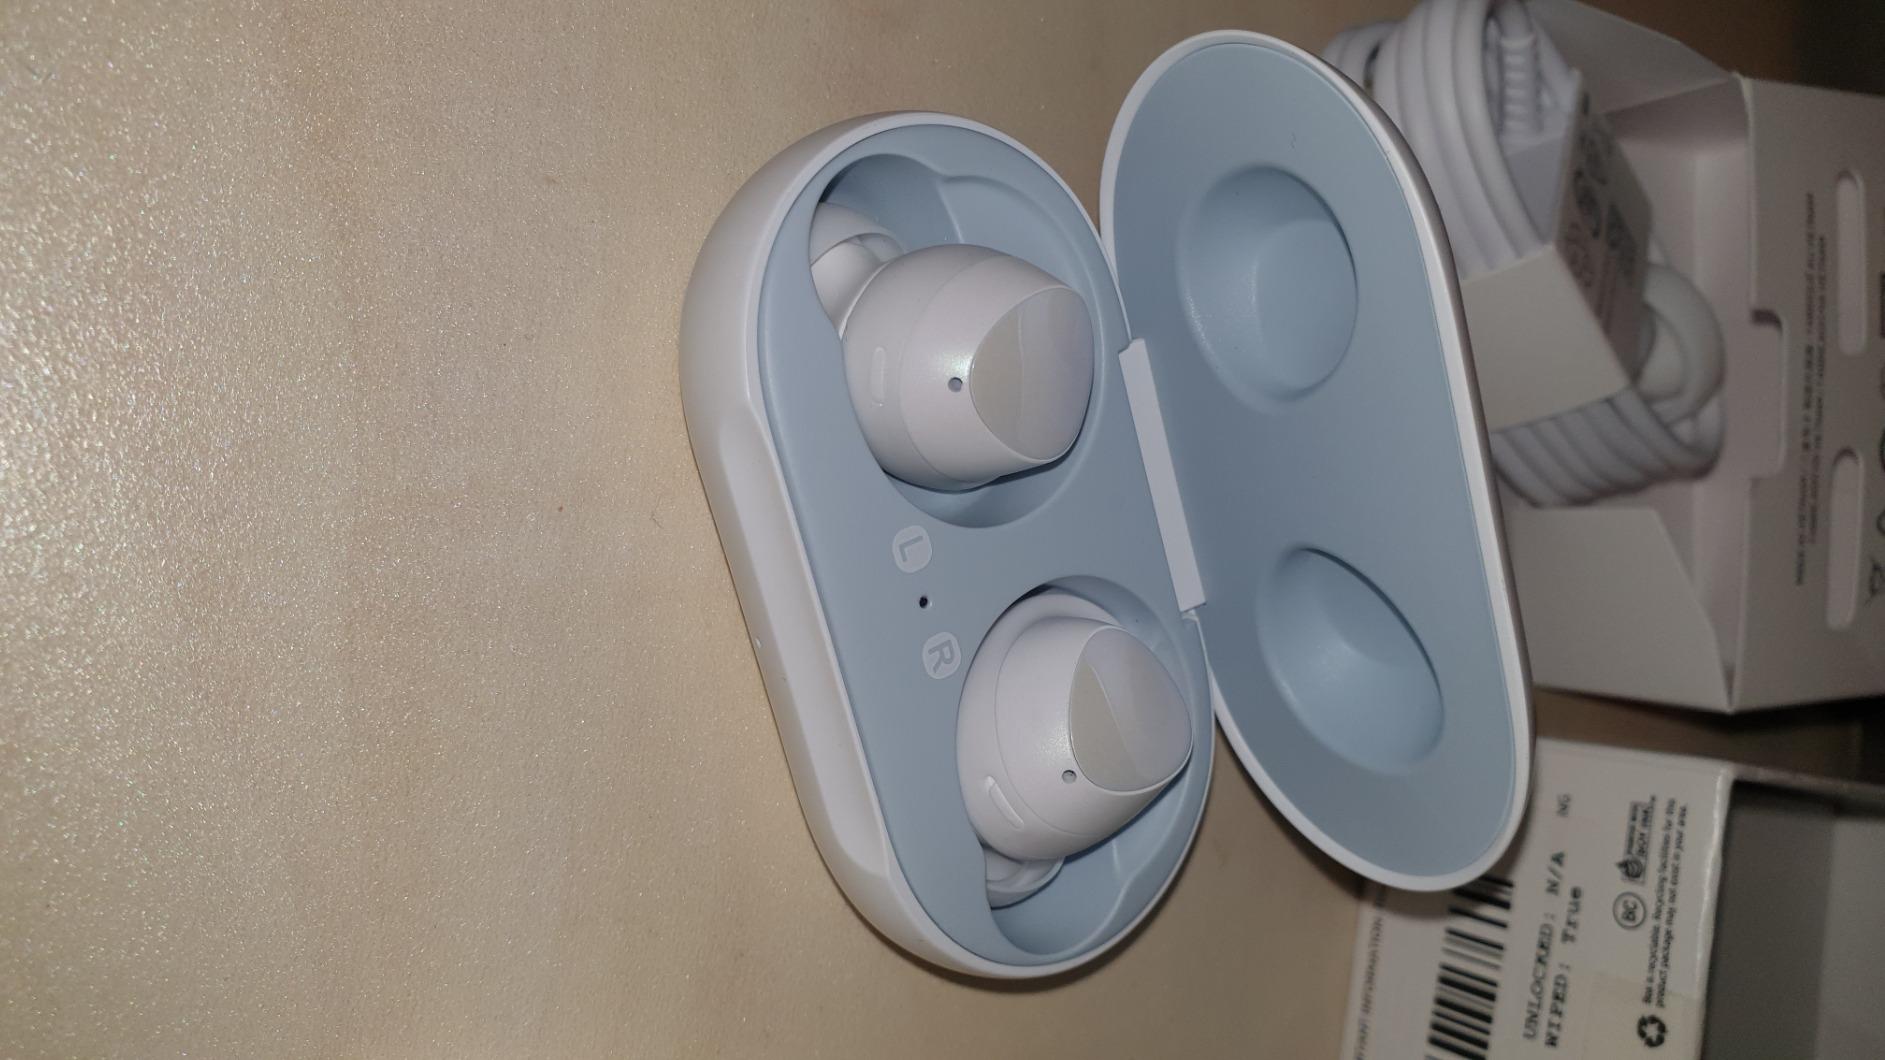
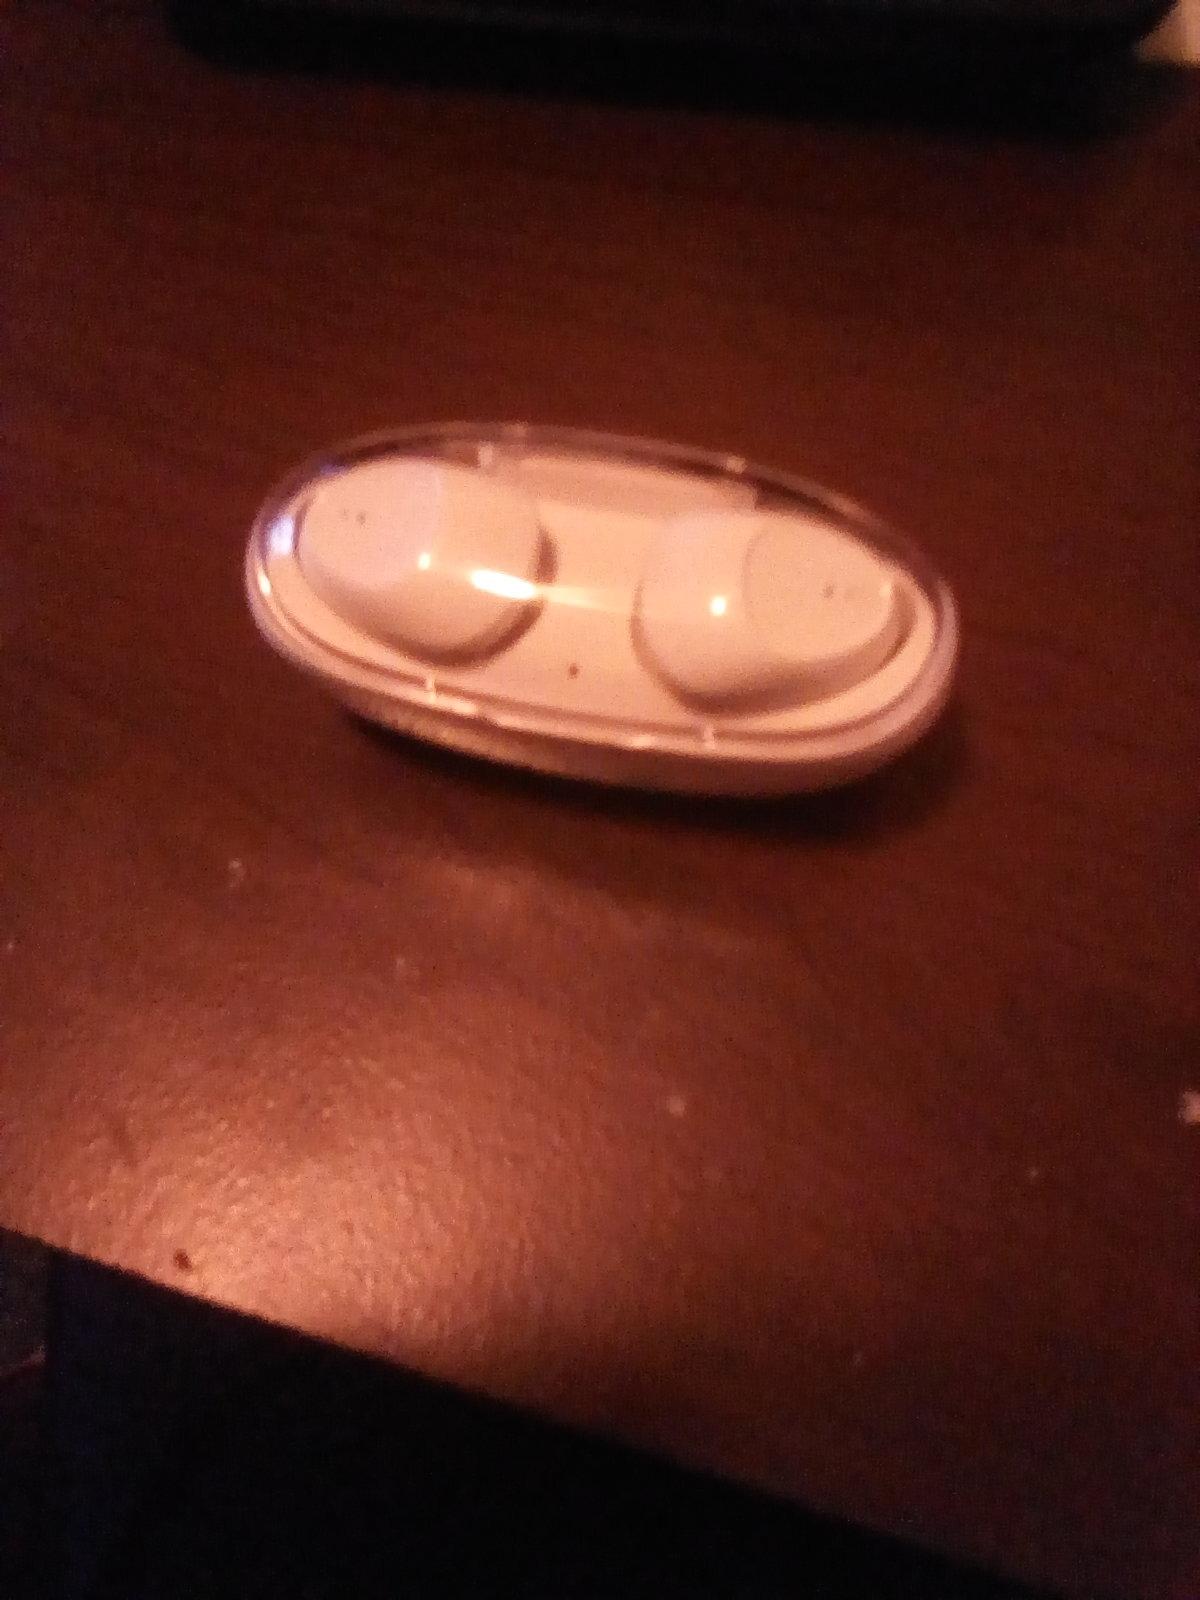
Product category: earbuds
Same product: no